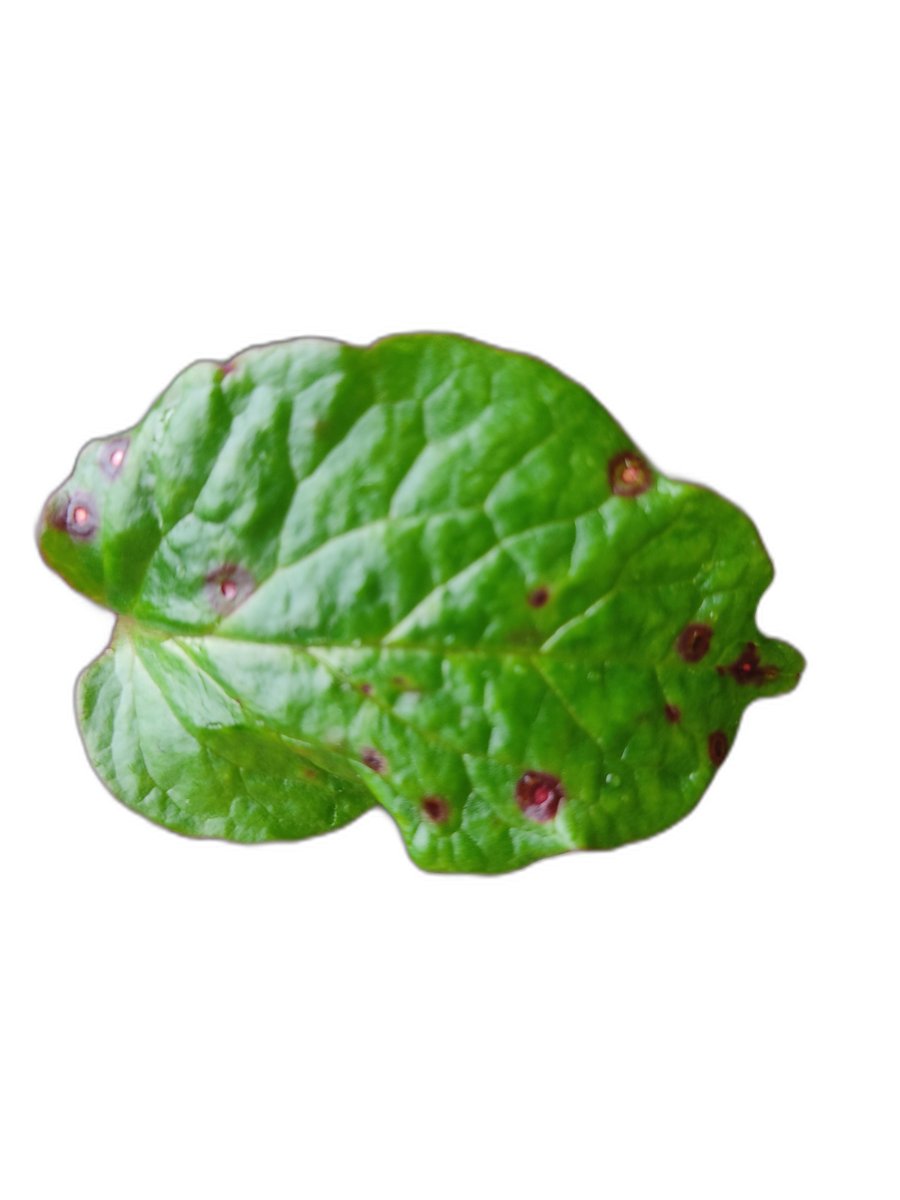
Label: Bacterial-Spot